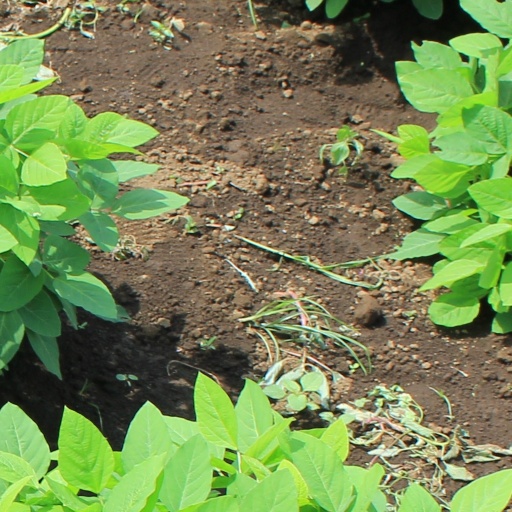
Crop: soybean